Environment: real
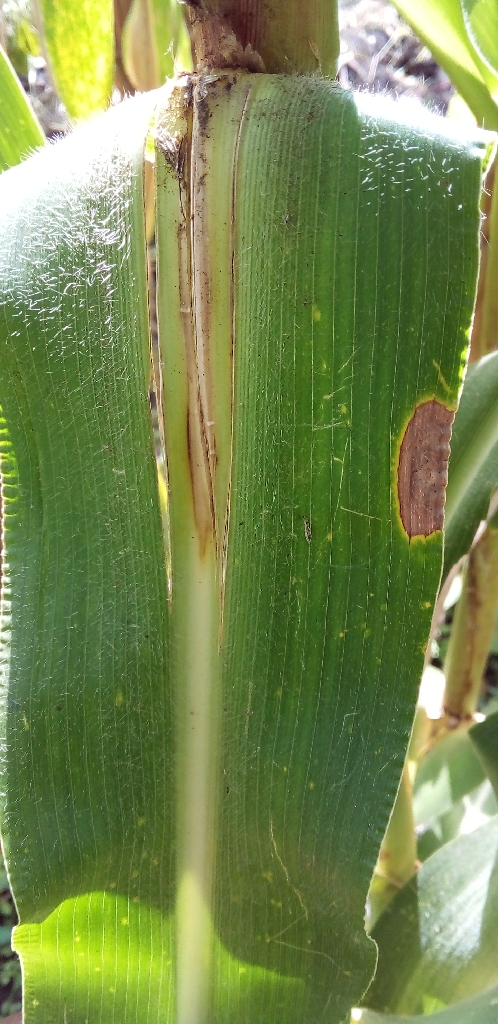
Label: northern_corn_leaf_blight